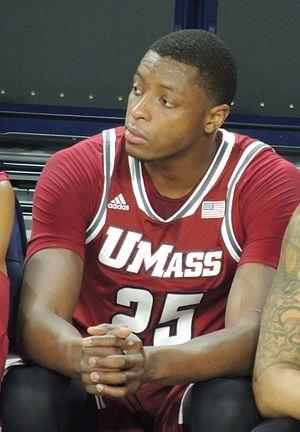
Cady Lalanne, né le 22 avril 1992 au Port-au-Prince, Haïti, est un joueur haïtien de basket-ball. Il évolue au poste de pivot.